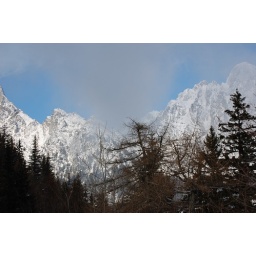
the clouds in the mountains